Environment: real
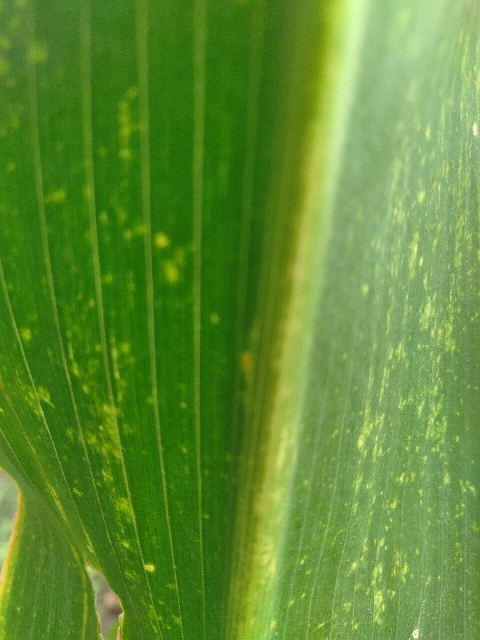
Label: lethal_necrosis